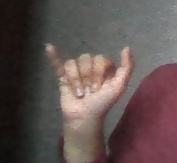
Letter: ya